Super Fun 21

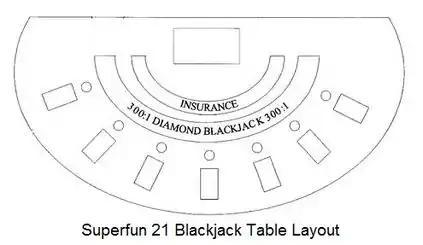

Special Side Bet. Player can place a "side bet" on getting a blackjack in a designated suit (e.g. diamonds) only in the first round of a newly shuffled deck or decks. The payout is 300:1 (as indicated in the diagram). Some casinos allow player to designate suit or suits for this special side bet. Due to the high house edge on this side bet (9.2%), it is not popular and most land based and on line casinos excluded this from their games.